Joseph Quinn

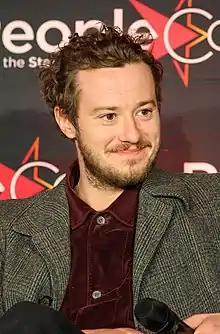
Quinn in 2022

In 2022, Quinn gained prominence internationally through his role as Eddie Munson in the fourth season of "Stranger Things". He was cast in the role in 2019, with filming for the season taking place in 2021. Quinn was nominated for a Saturn Award for Best Supporting Actor in a Streaming Series for his role. He later won the Best Breakthrough Performance Award at the 2023 MTV Movie & TV Awards for his work on "Stranger Things".